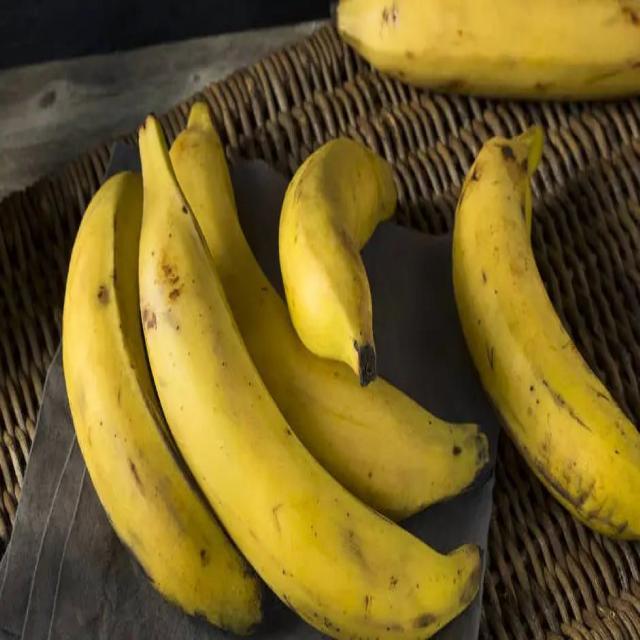
Label: bananas